Pastellière castle

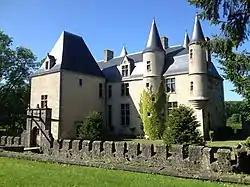
Pastellière castle in 2015

Pastellière castle, is a late 15th/early 16th century castle situated in Combrand, Deux-Sèvres. The caste has been given special protection and registered at the "Inventaire supplémentaire des monuments historiques" in 1988.